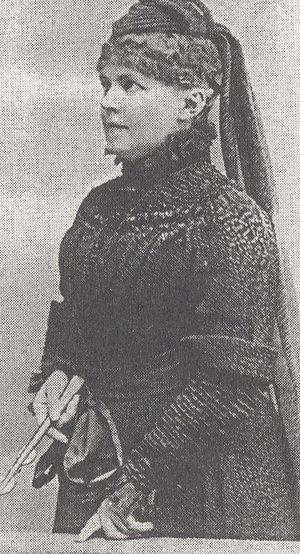
Therese Elisabeth Alexandra Nietzsche, née le 10 juillet 1846 à Röcken en province de Saxe et morte le 8 novembre 1935 à Weimar dans le Troisième Reich, est la sœur du philosophe Friedrich Nietzsche. Elle est connue aussi sous son nom de femme mariée : Förster-Nietzsche.
La condition féminine sous le Troisième Reich se caractérise par une politique visant à cantonner les femmes dans un rôle de mère et d'épouse et de les exclure de tout poste à responsabilité, notamment dans les sphères politiques ou universitaires. Si la politique nazie tranche nettement avec l'évolution émancipatrice de la république de Weimar, elle se distingue également de l'attitude patriarcale et conservatrice de l'Empire allemand. Depuis les réunions publiques électrisant des foules féminines, l'embrigadement des femmes au sein des organisations-satellites du Parti nazi, comme la Bund Deutscher Mädel ou la NS-Frauenschaft, est généralisé afin d'assurer la cohésion de la « communauté du peuple ».